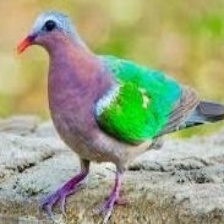
Species: GREEN WINGED DOVE
Scientific name: CHALCOPHAPS INDICA